Krenkel Bay

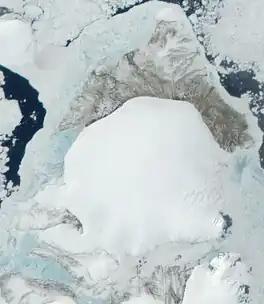
Landsat image of Komsomolets island

Krenkel Bay is a bay in Severnaya Zemlya, Krasnoyarsk Krai, Russia.